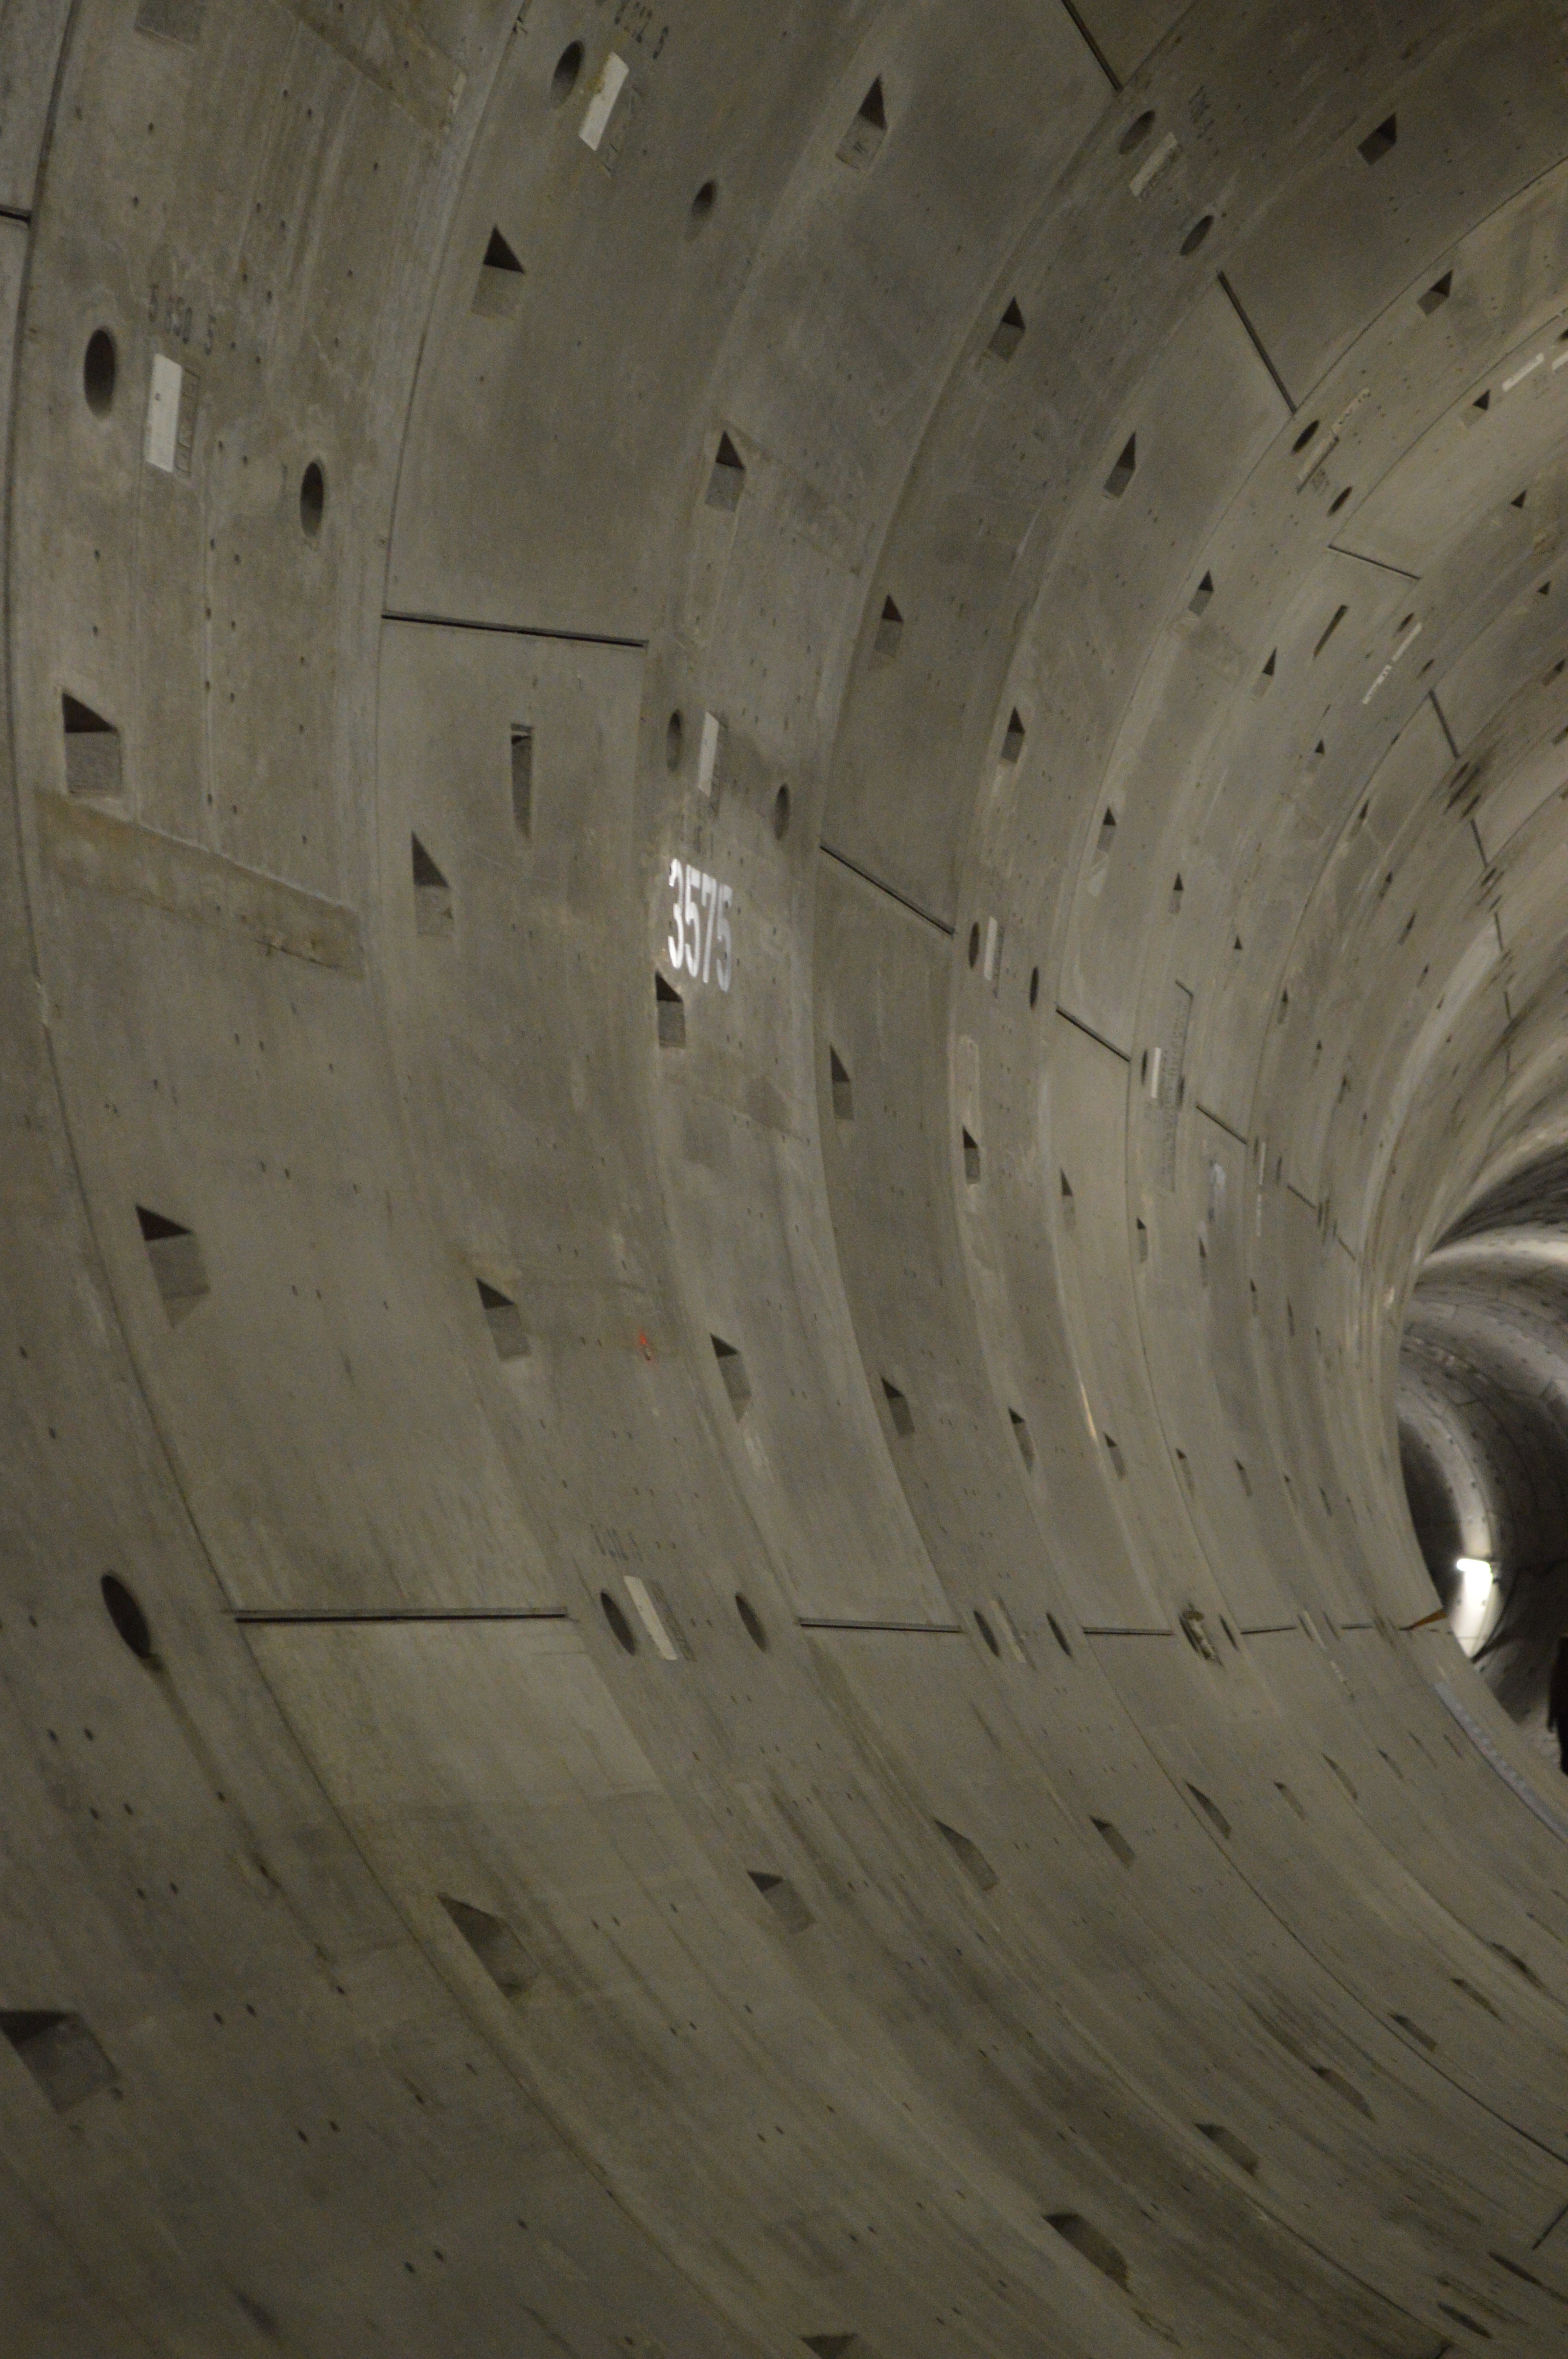
wing, light, wood, spiral, floor, wall, tunnel, dark, ceiling, construction, line, lighting, concrete, circle, grey, amsterdam, deep, symmetry, depth, man made object, concrete slabs, north zuislijn